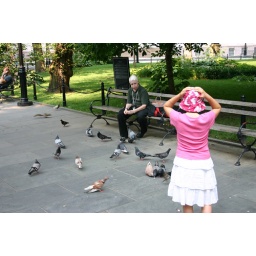
Little girl and crazy bird woman in City Hall Park.